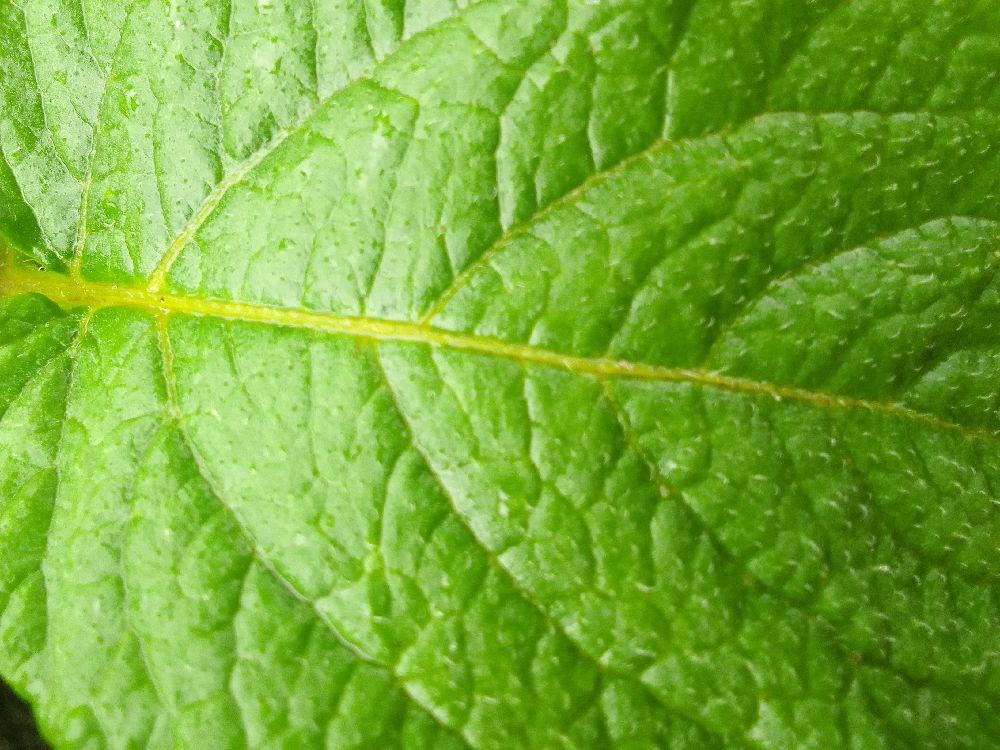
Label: Healthy